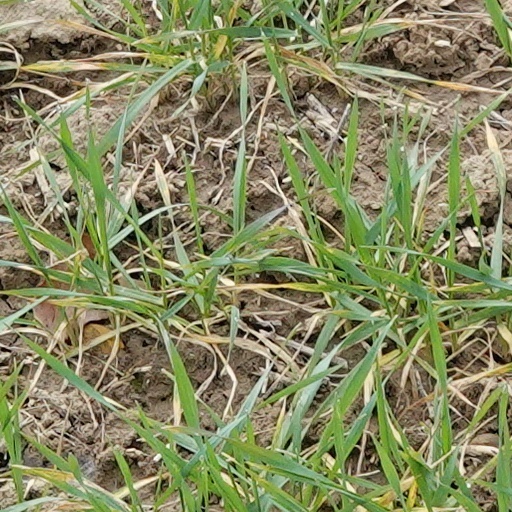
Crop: wheat